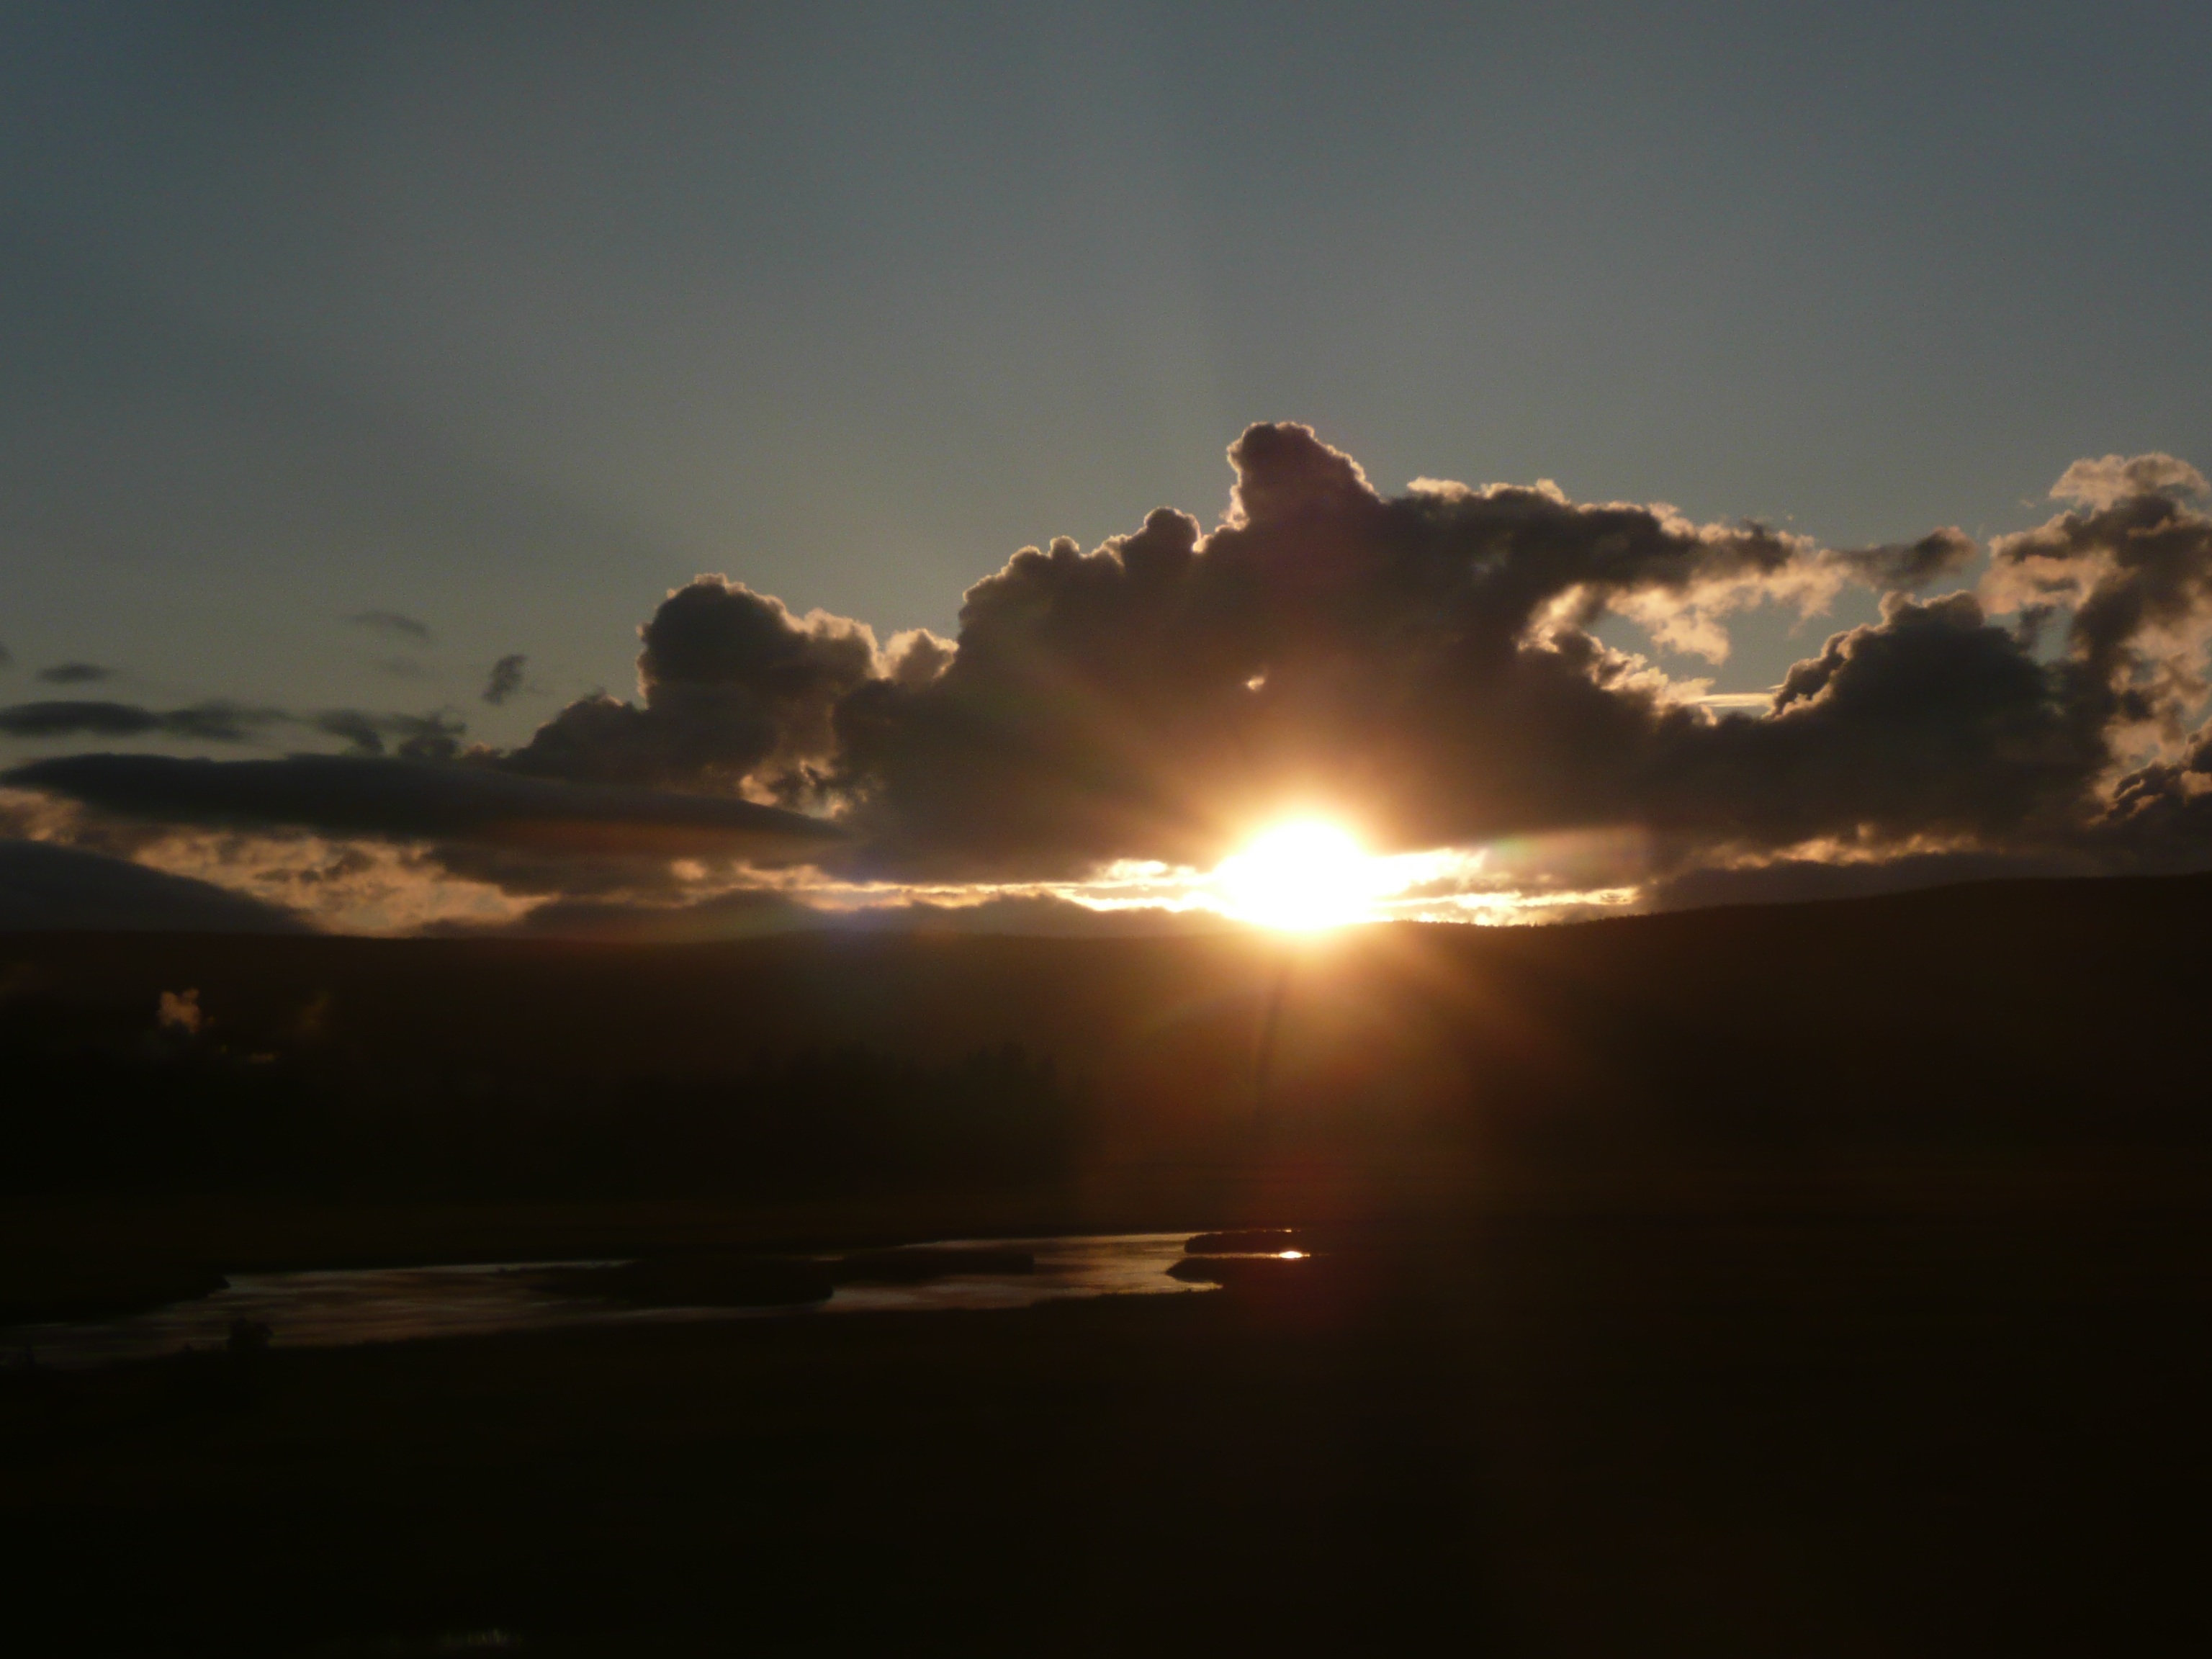
sea, horizon, cloud, sky, sunshine, sun, sunrise, sunset, sunlight, morning, dawn, atmosphere, dusk, evening, outdoors, clouds, mountains, bright, dramatic, afterglow, atmospheric phenomenon